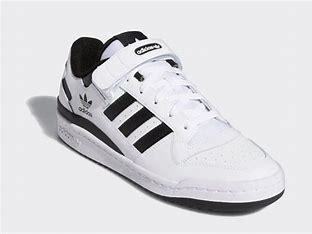
Brand: Adidas
Model: Forum Mid